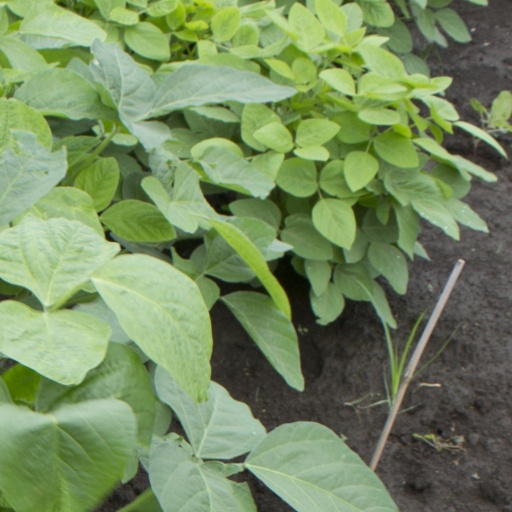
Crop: soybean